Latricières-Chambertin

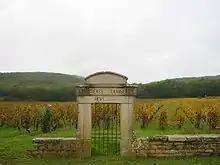
A vineyard gate in Latricières-Chambertin

Latricières-Chambertin is an "Appellation d'origine contrôlée" (AOC) and Grand Cru vineyard for red wine in the Côte de Nuits subregion of Burgundy, with Pinot noir as the main grape variety. Latricières-Chambertin is located within the commune of Gevrey-Chambertin. It is situated above (to the west of) the Route des Grands Crus. It borders on Chambertin in the north, Mazoyères-Chambertin in the east (across the road), and on Gevrey-Chambertin Premier Cru vineyard Aux Combottes in the south. The AOC was created in 1937.